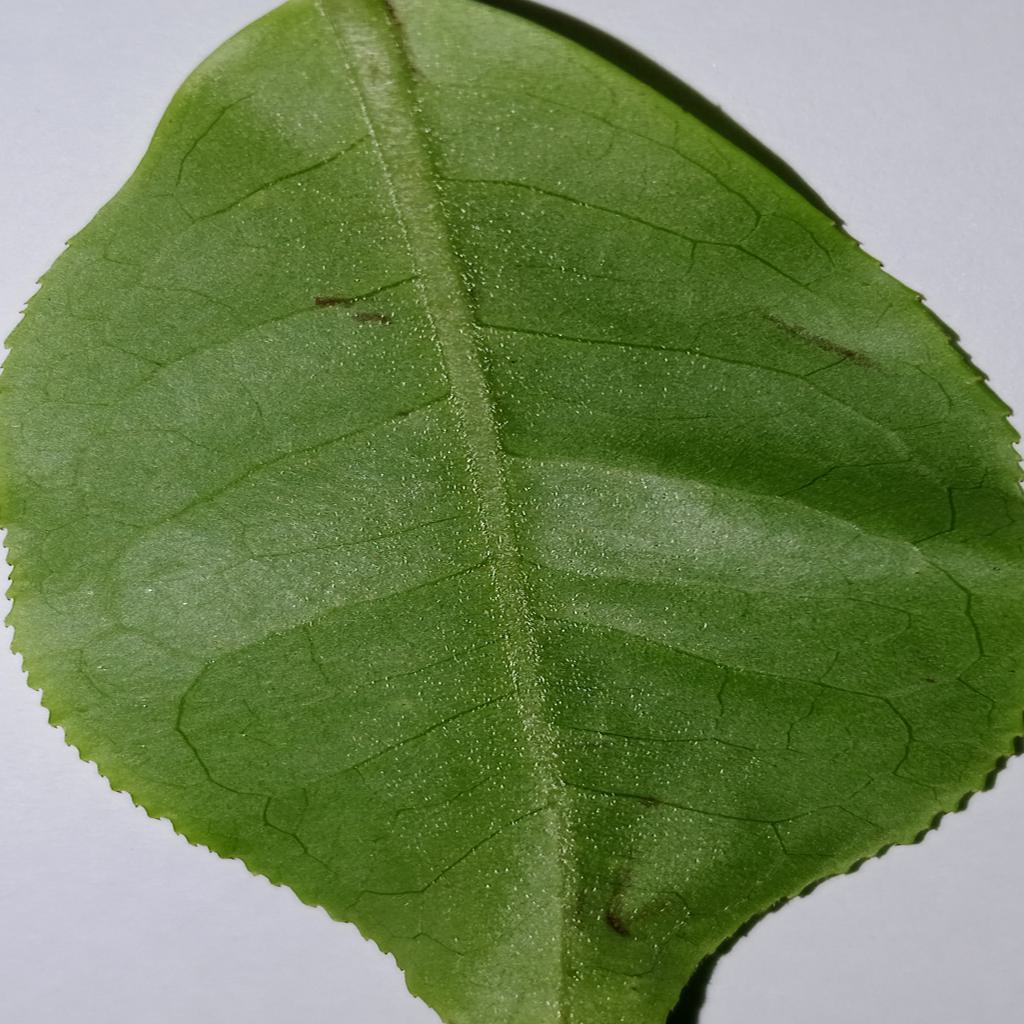
Label: Healthy